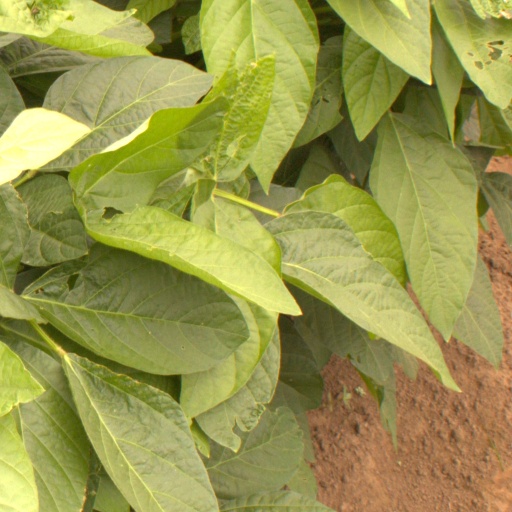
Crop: soybean